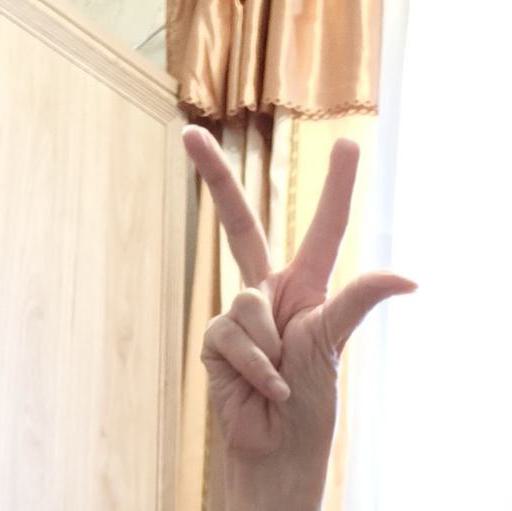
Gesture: three2